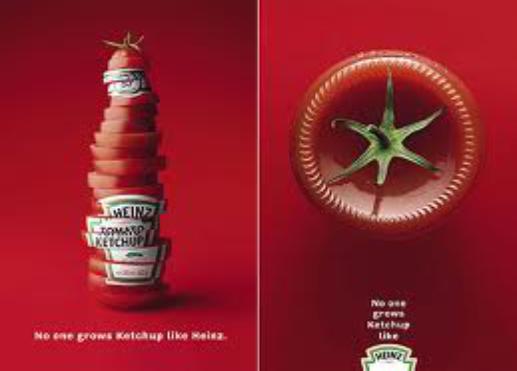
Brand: Heinz Tomato Ketchup
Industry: Food